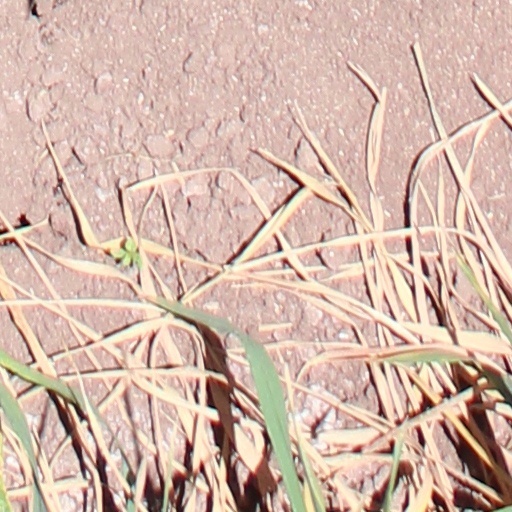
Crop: wheat